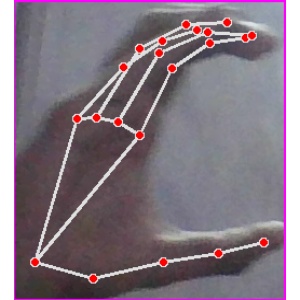
अक्षर: ऋ